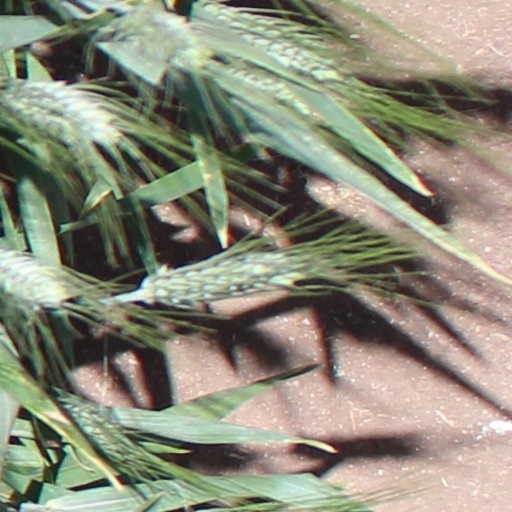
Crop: wheat